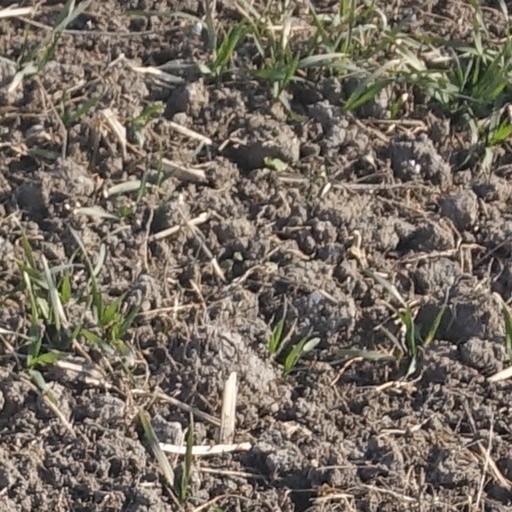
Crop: wheat